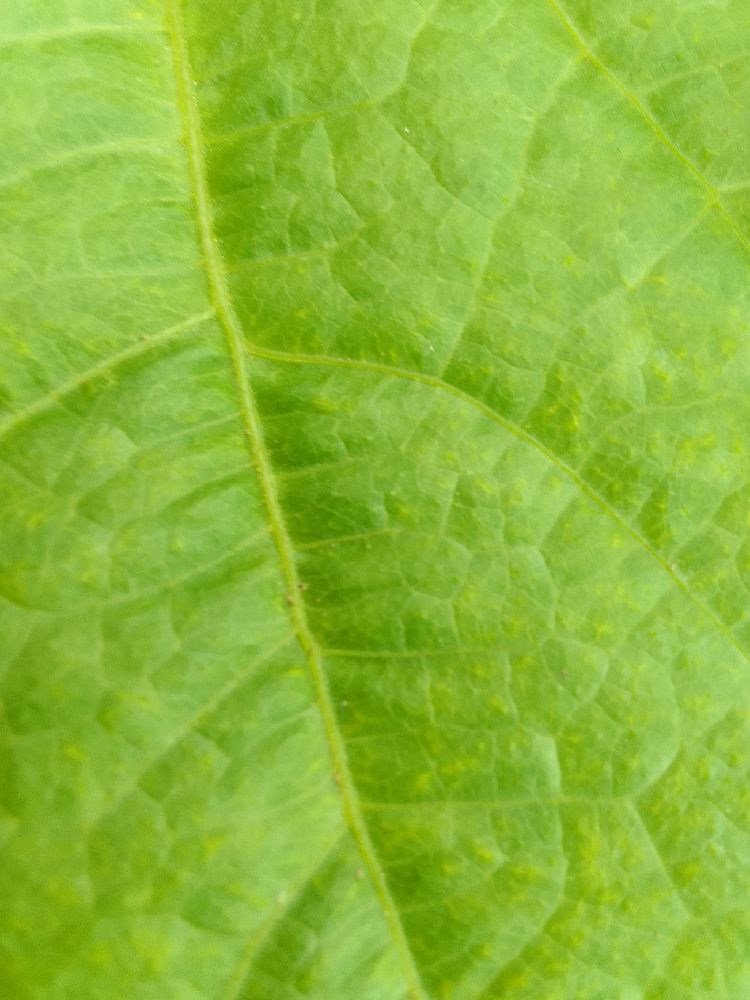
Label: healthy